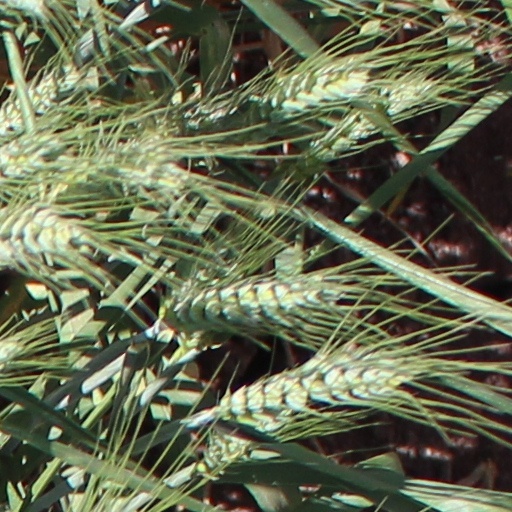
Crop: wheat